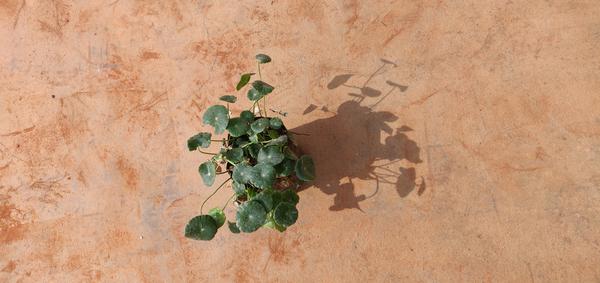
Plant: Brahmi